Yom Kippur War

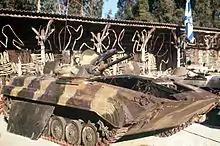
A Syrian BMP-1 captured by Israeli forces

On 11 October, Israeli forces pushed into Syria and advanced towards Damascus along the Quneitra-Damascus road until 14 October, encountering stiff resistance by Syrian reservists in prepared defenses. Three Israeli divisions broke the first and second defensive lines near Sasa, and conquered a further 50 square kilometres of territory in the Bashan salient. From there, they were able to shell the outskirts of Damascus, only 40 km away, using M107 heavy artillery. The Israeli Army advanced to within 30 km of Damascus.